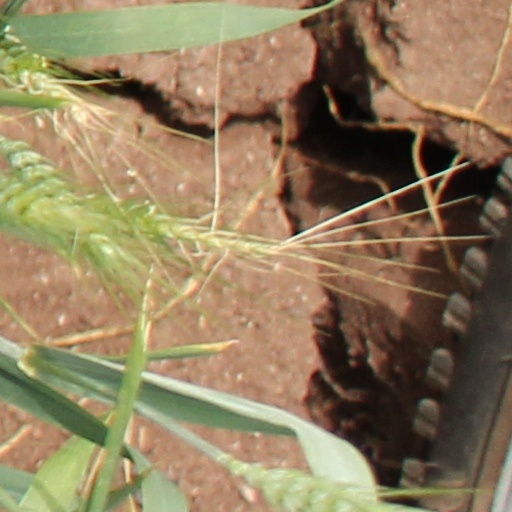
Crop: wheat